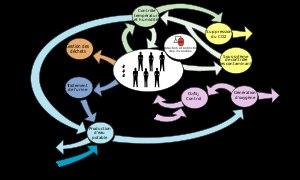
La Station spatiale internationale, en abrégé SSI ou ISS, est une station spatiale placée en orbite terrestre basse, occupée en permanence par un équipage international qui se consacre à la recherche scientifique dans l'environnement spatial. Ce programme, lancé et piloté par la NASA, est développé conjointement avec l'agence spatiale fédérale russe, avec la participation des agences spatiales européenne, japonaise et canadienne.